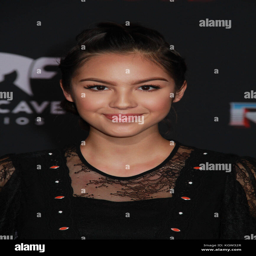
person the world premiere held